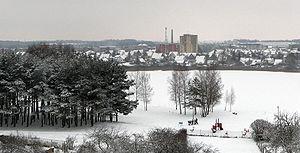
Utena, est une ville du nord-est de la Lituanie, centre administratif de l'apskritis d'Utena et de la municipalité du district d'Utena.